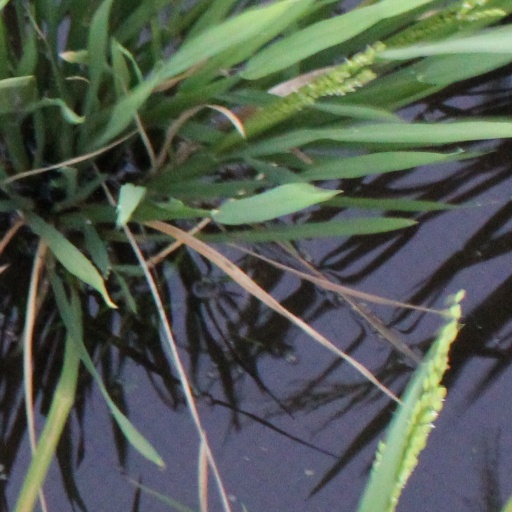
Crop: rice